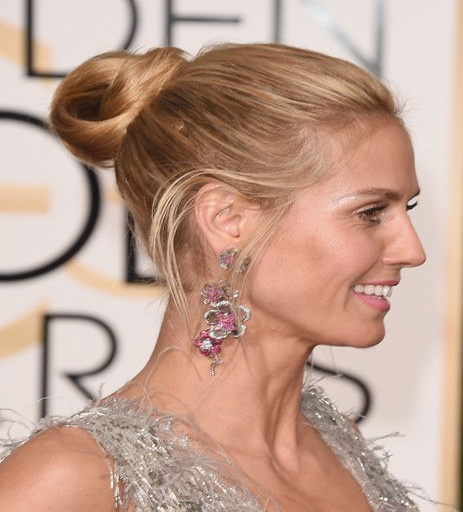
supermodel pulled her hair back into a chic twisted bun for award .